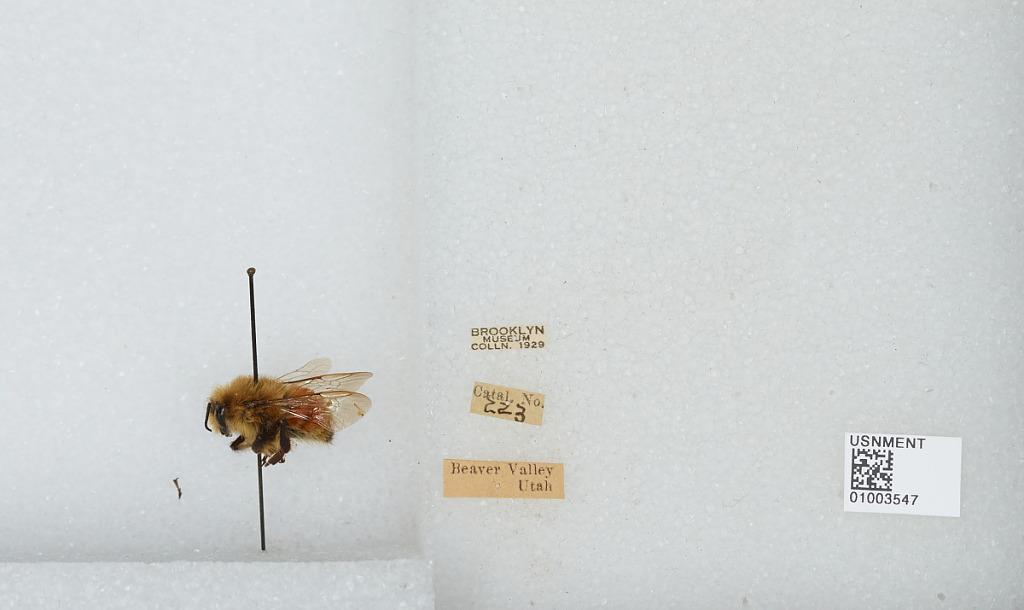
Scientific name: Bombus (Pyrobombus) huntii Greene
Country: United States
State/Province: Utah
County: Beaver
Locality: Beaver Valley
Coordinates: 38.2803, -112.574